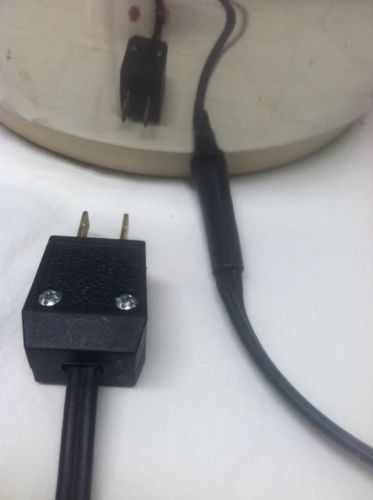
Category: kettle